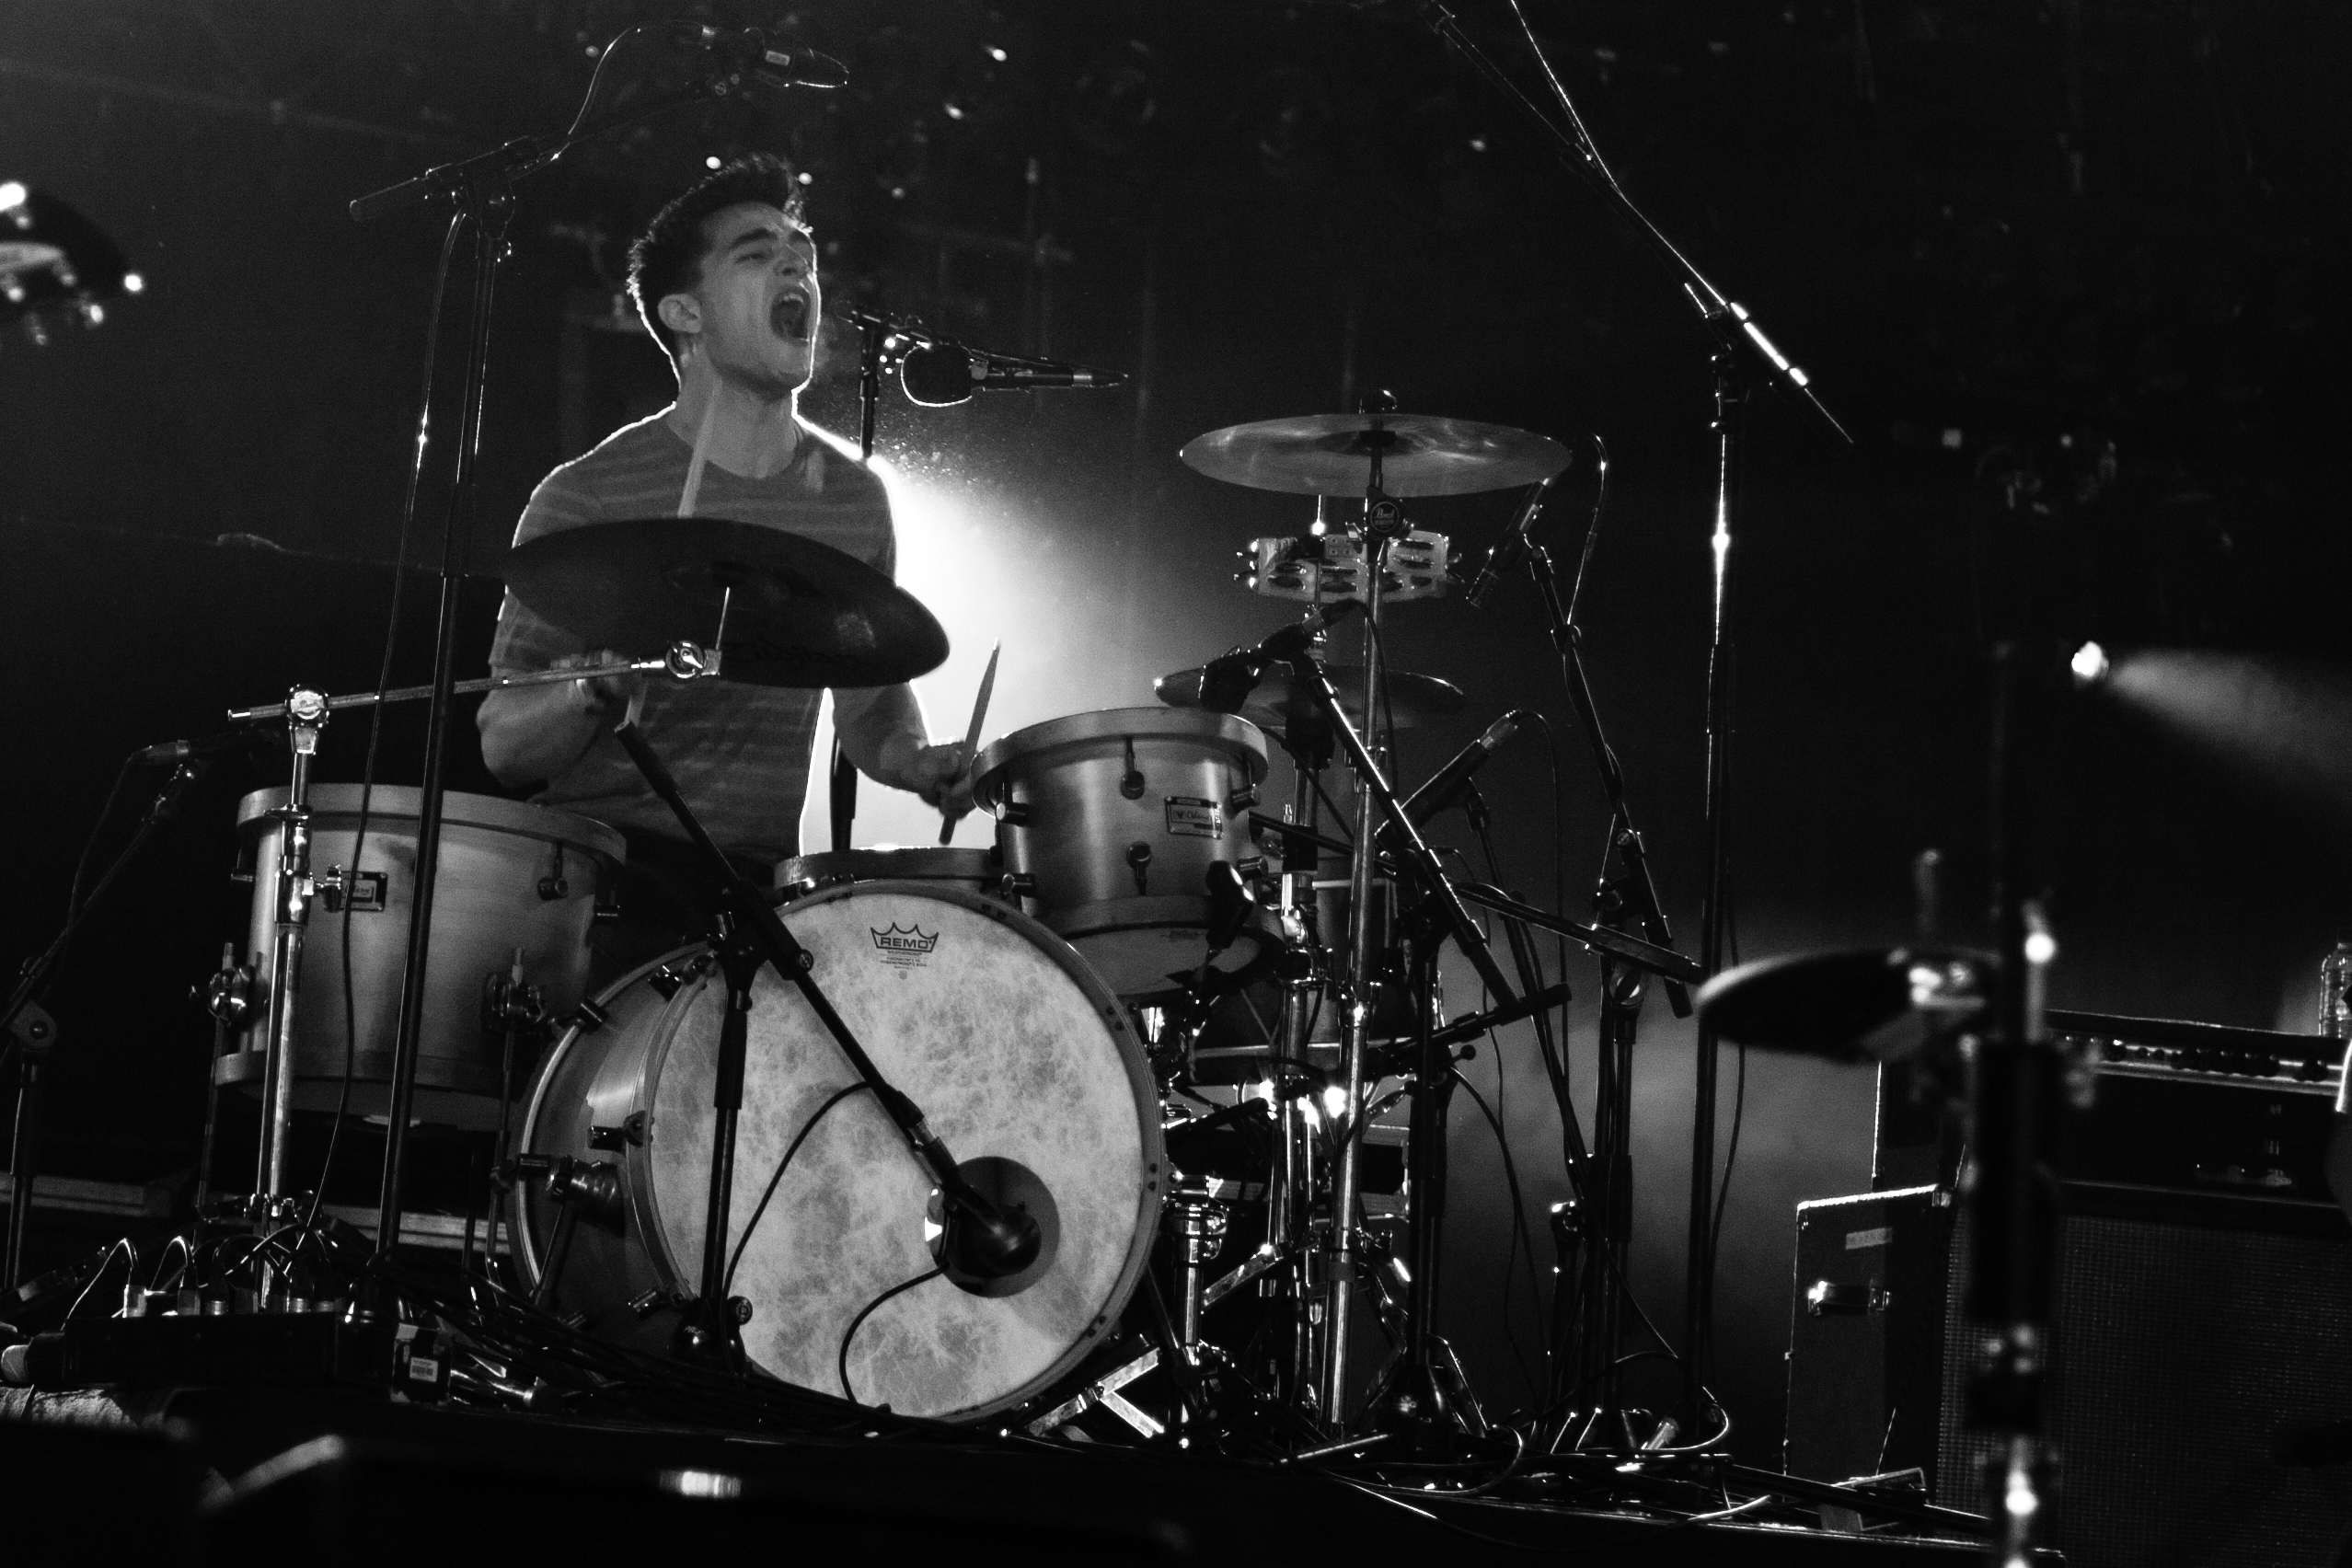
music, black and white, concert, band, live, canon, musician, black, monochrome, drum, percussion, festival, 40d, gig, stage, 2012, dour, willow, performance, drums, drummer, entertainment, performing arts, rock concert, monochrome photography, skin head percussion instrument